Mary Jane Hale Welles

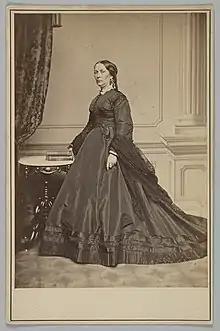
Mary Jane Hale Welles in a funeral dress, 1862

As a teenager she was noted for her strong-mindedness and, despite parental objections, communicated directly with romantic interest, her first cousin Gideon Welles before marrying him on June 16, 1835. The wedding took place in Lewiston.